Thurnham Castle

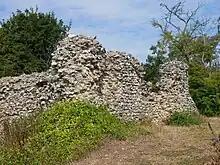
The gatehouse wall of Thurnham Castle

The site has been acquired by Kent County Council and included in the White Horse Wood and Country Park Project. Much of the site has been cleared of undergrowth and public access has been provided.